Jean V of Parthenay

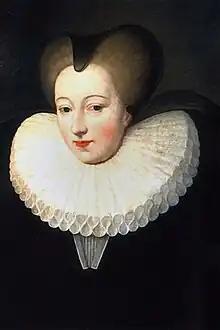
Catherine de Parthenay, duchesse de Rohan, Musée Rochelais d'Histoire Protestante

On 22 March 1554, his wife Antoinette gave birth to their daughter Catherine, who would later become a celebrated woman of letters and action, writer, mathematician, and protector of science. Through her, Jean V de Parthenay is one of the ancestors of the House of Rohan.